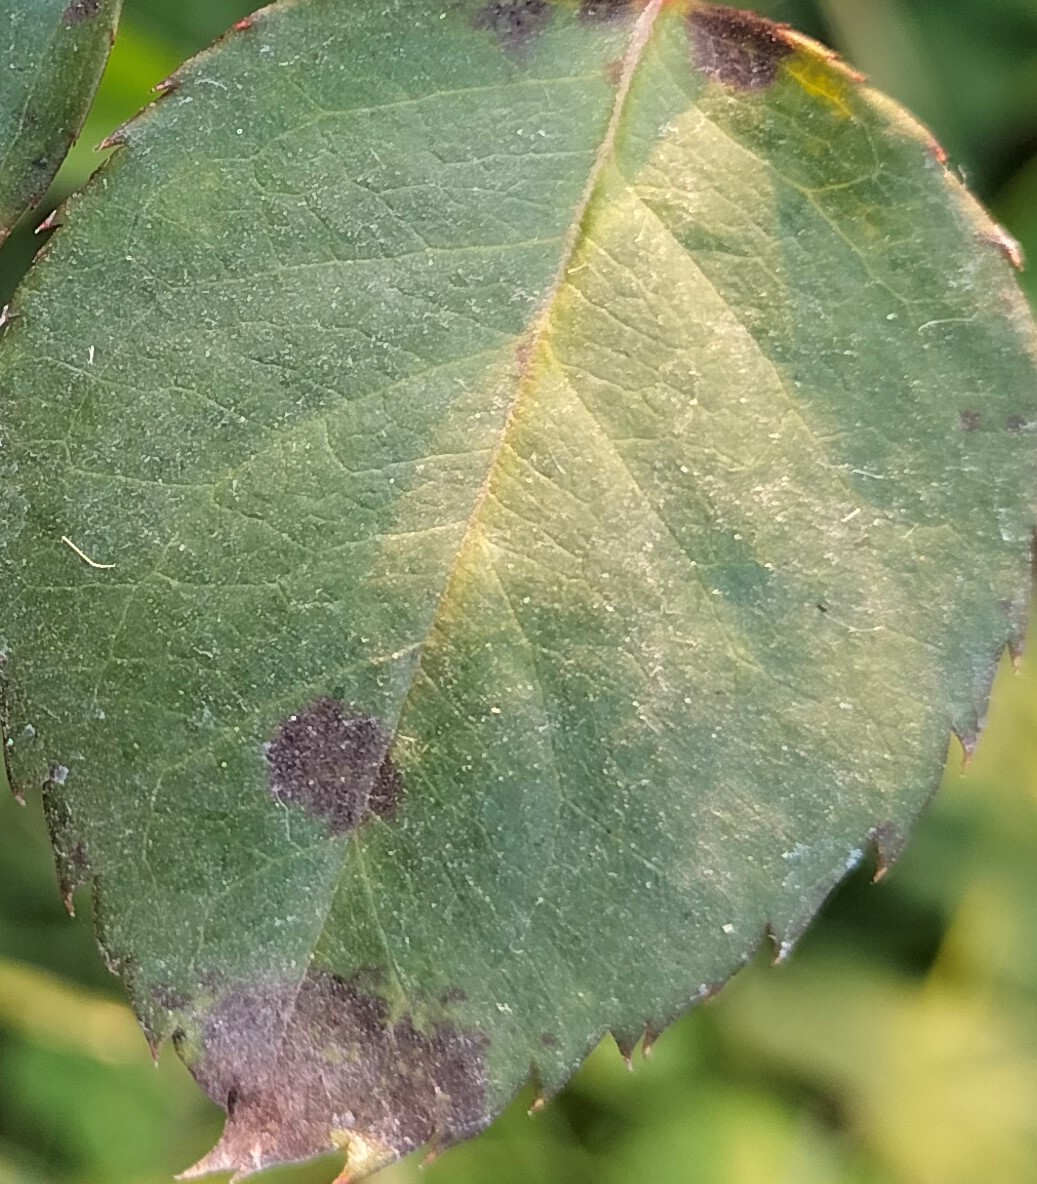
Label: Black Spot